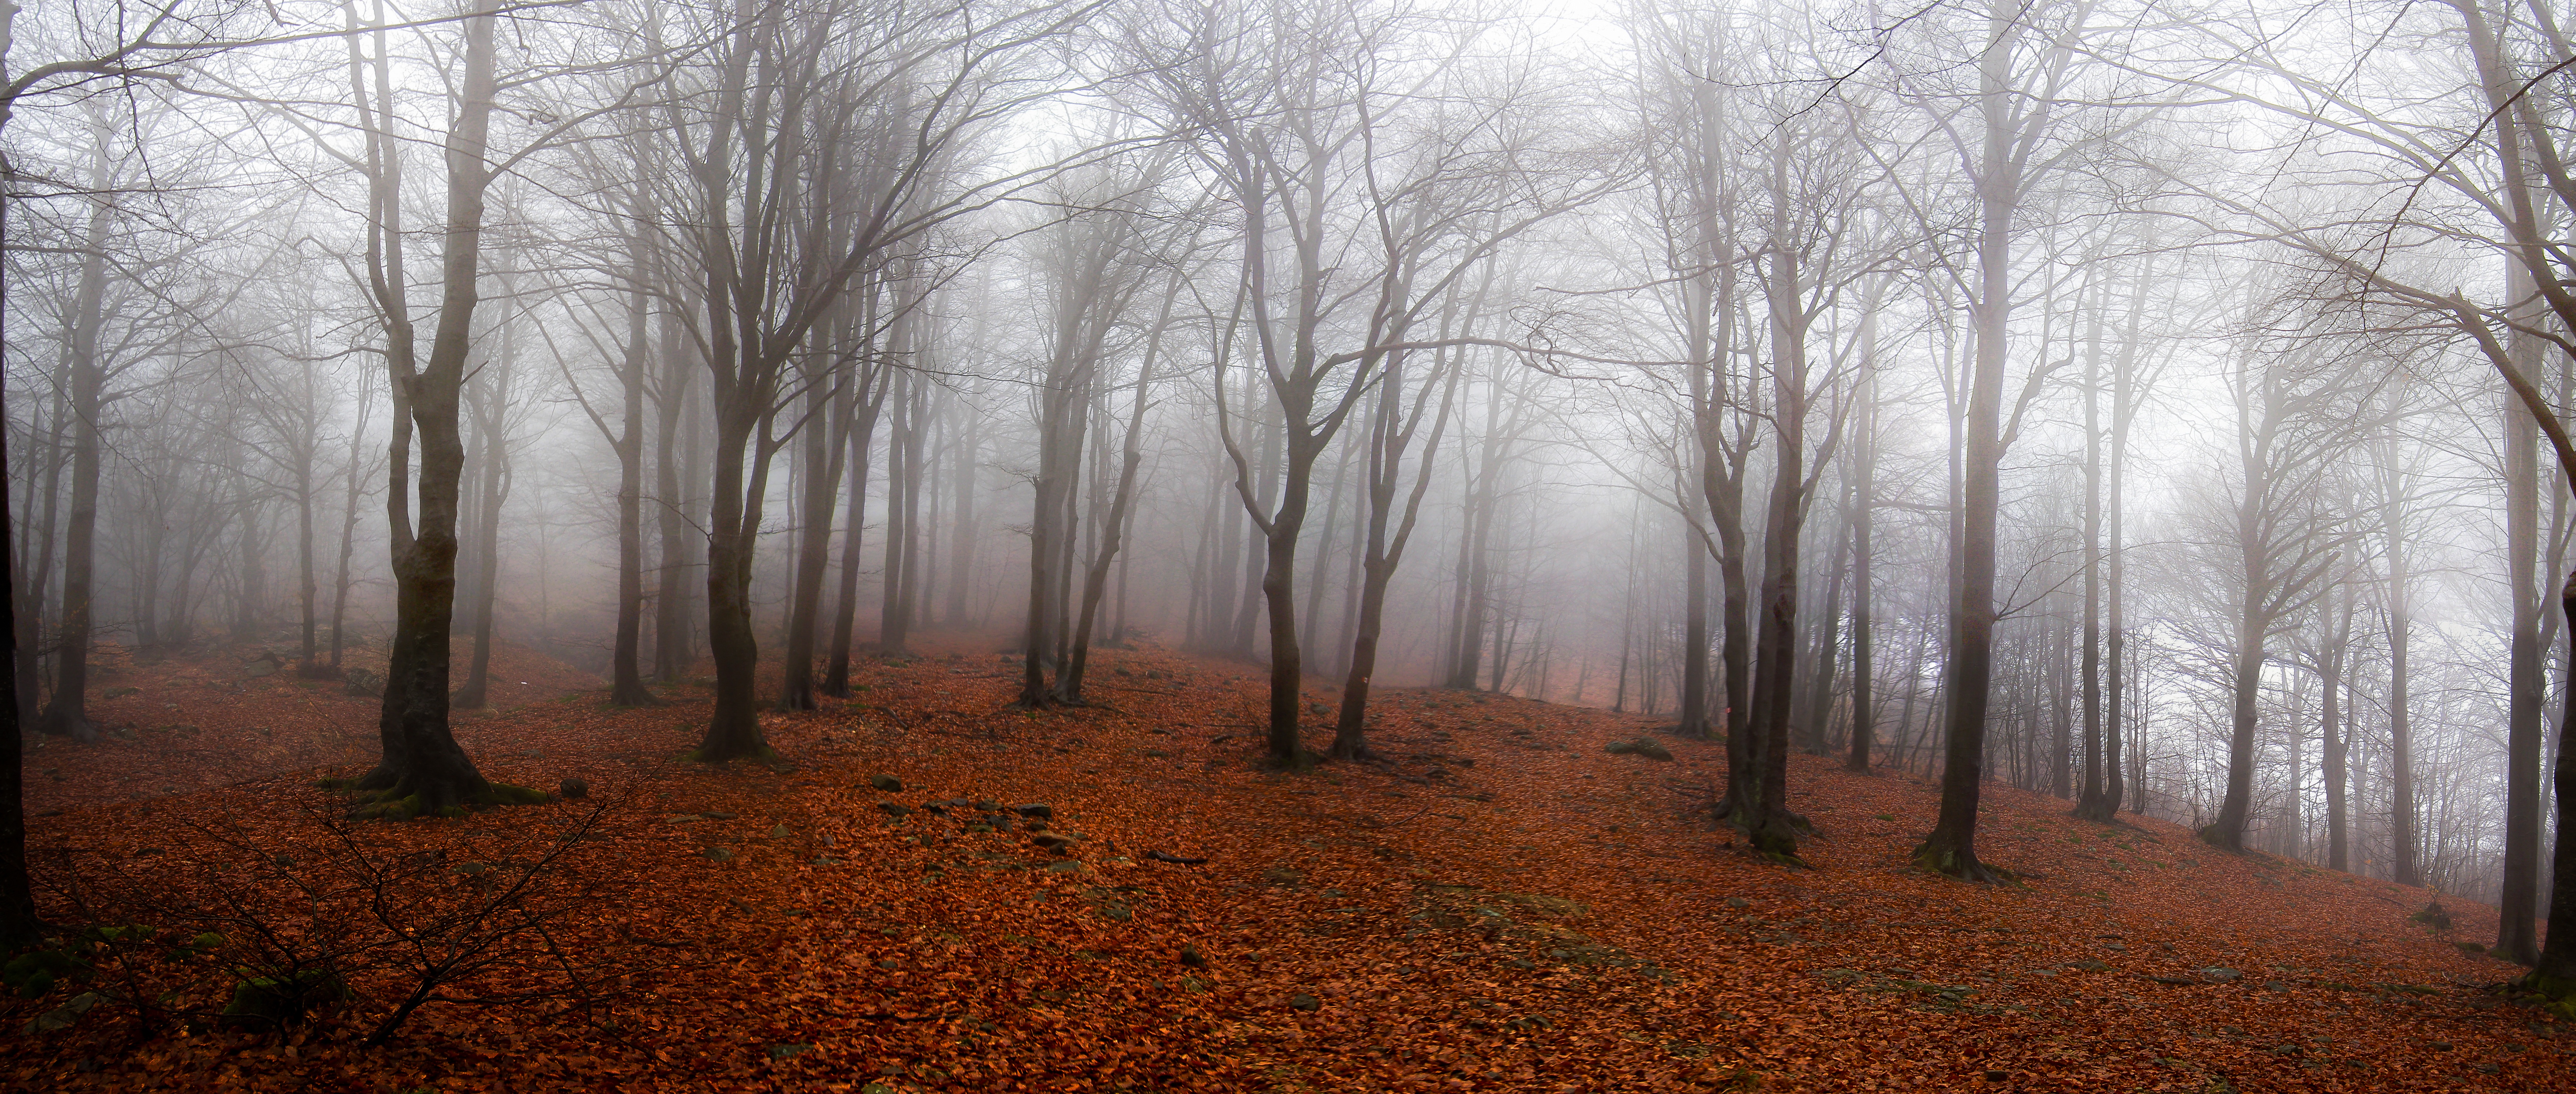
habitat, atmospheric phenomenon, tree, natural environment, forest, woodland, ecosystem, weather, fog, season, mist, winter, plant, morning, leaf, woody plant, sunlight, grove, temperate broadleaf and mixed forest, autumn, deciduous, branch, temperate coniferous forest, biome